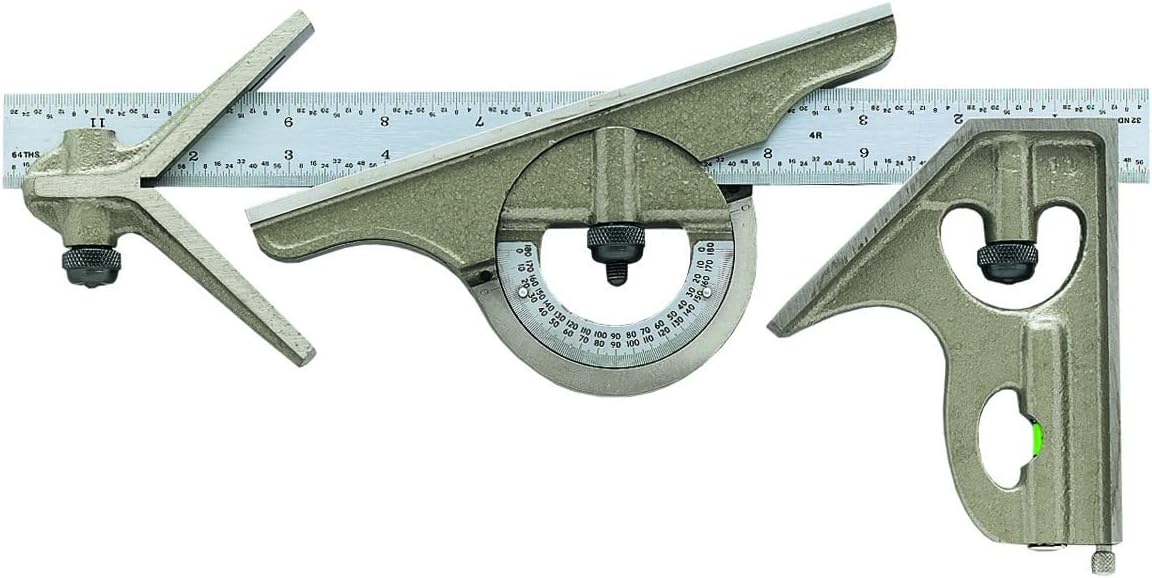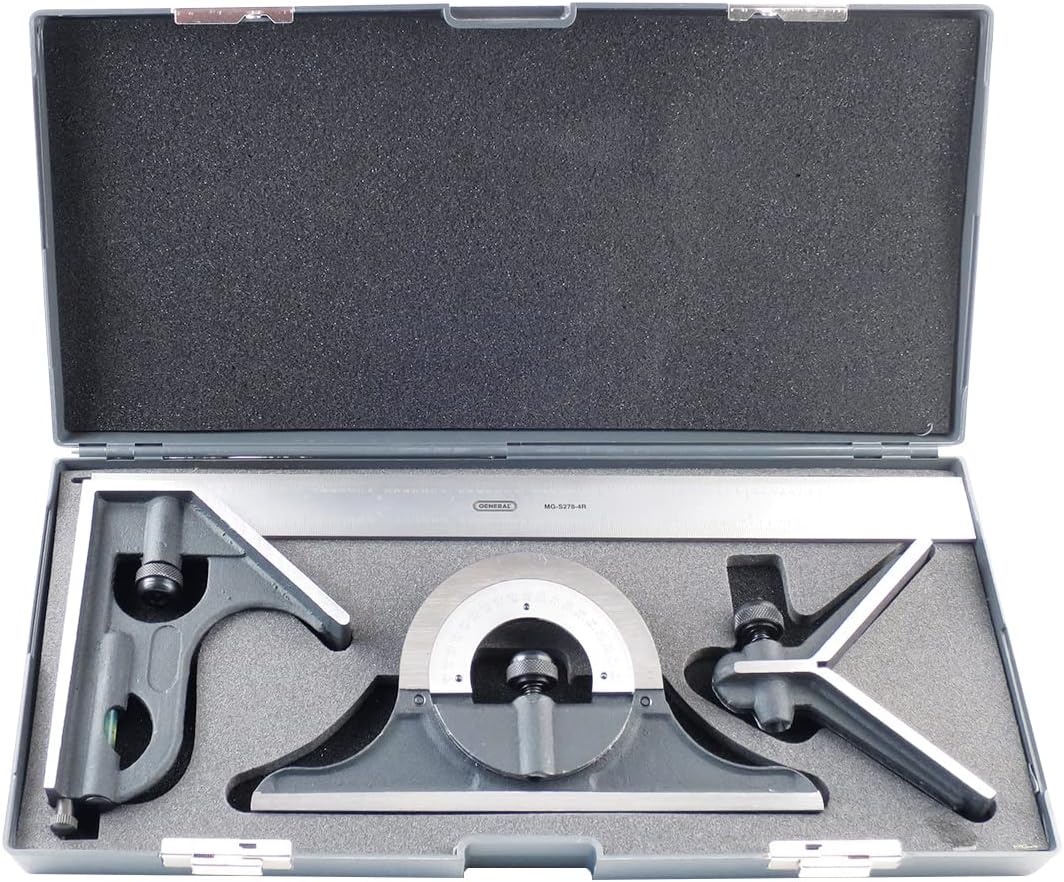
General Tools Combination Set #MG-S278-4R with Square and Center Head, Reversible Protractor Head - For Woodworking, Carpentry, Machinists
Category: Tools & Home Improvement
GNMG-S278-4R Features: -Ultra test reversible protractor and square. -Double shoulder reversible protractor head. -12'' Etched, high carbon steel ruler with satin chrome finish. -Square head has spirit level and hardened scriber. -Meets government specification GGG-S-656C. -Power of a square, ruler, protractor and centering gage in one convenient design. -Provides 45 and 90 degree angles and also features a level and hardened scriber. -Measures odd angles with precision accuracy.
Features: THREE MEASURING HEADS: Combines the power of a square, ruler, protractor and centering gauge in one convenient design. | SQUARE HEAD: Provides 45- and 90-degree angles and also features a level and hardened scriber. | REVERSIBLE PROTRACTOR HEAD: Measures odd angles with precision and accuracy. | CENTERING HEAD: Allows you to find the middle of round stock. | GRADUATIONS: 4R (Every 8th, 16th, 32nd and 64th of an inch).